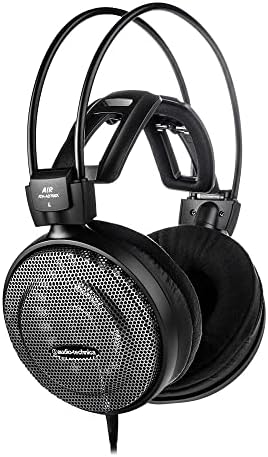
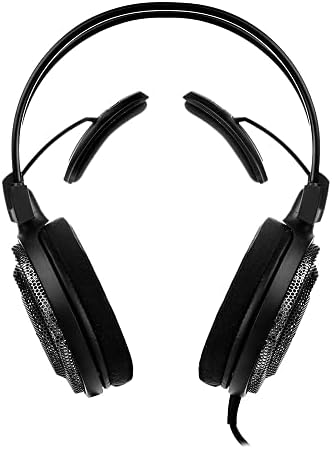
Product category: headphones
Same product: yes